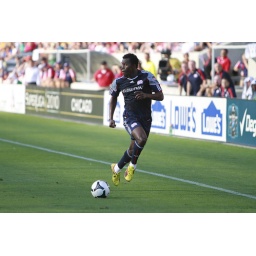
Kenny Mensally of the New England Revolution moves the ball down field against the Chicago Fire on Saturday, July 17, 2010.